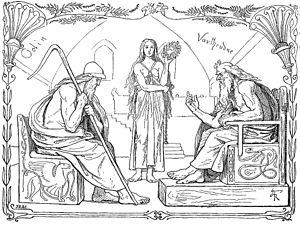
Dans la mythologie nordique, le Vafþrúðnismál est le troisième poème de l'Edda poétique. Il commence par une conversation entre le dieu Odin et la déesse Frigg, puis continue avec une série de questions ou « devinettes » entre Odin et le géant Vafþrúðnir relatant surtout de la cosmogonie. Le poème compte 55 strophes, il est préservé dans le Codex Regius et partiellement dans le manuscrit islandais AM 748 I 4to. On peut couper les poèmes en quatre parties ; les premières strophes avec la conversation entre Odin et Frigg, ensuite la conversation entre Odin et Vafþrúðnir où ce dernier est le questionneur, puis quand Odin devient le questionneur, et enfin quand « les questions que pose désormais Odin relèvent de la plus haute science : divination et magie ».
Hrímfaxi et Skinfaxi sont, dans la mythologie nordique, les deux chevaux cosmiques à l'origine du cycle de la nuit et du jour. Le premier tire le char de la déesse de la nuit, Nótt, et bave de l'écume depuis son mors, qui devient la rosée du matin. Il précède Skinfaxi, cheval du dieu du jour, Dag fils de Nótt, dont la crinière illumine le ciel. Leur mythe est cité dans le Vafþrúðnismál de l'Edda poétique au Xᵉ siècle, puis dans le Gylfaginning de l’Edda de Snorri, au XIIIᵉ siècle. Selon ce mythe, le dieu suprême Odin a remis ces deux chevaux à leurs conducteurs de char respectifs, avec la consigne de parcourir la Terre en un jour.
Dans la mythologie nordique, Vafþrúðnir est un géant très sage décrit par la déesse Frigg comme étant le plus puissant des géants. Il apparaît uniquement dans le poème eddique du Vafþrúðnismál où le dieu Odin vient le visiter pour questionner son fameux savoir. Ils se défient par un jeu de questions dans lequel Vafþrúðnir met sa tête en gage. Odin est victorieux, ce qui implique que Vafþrúðnir finit par trouver la mort.